Westchester County, New York

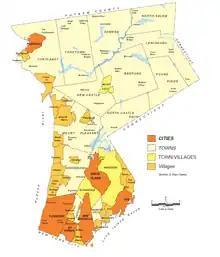
Municipalities in Westchester County, New York

Westchester County has six cities, 19 towns, and 23 villages.